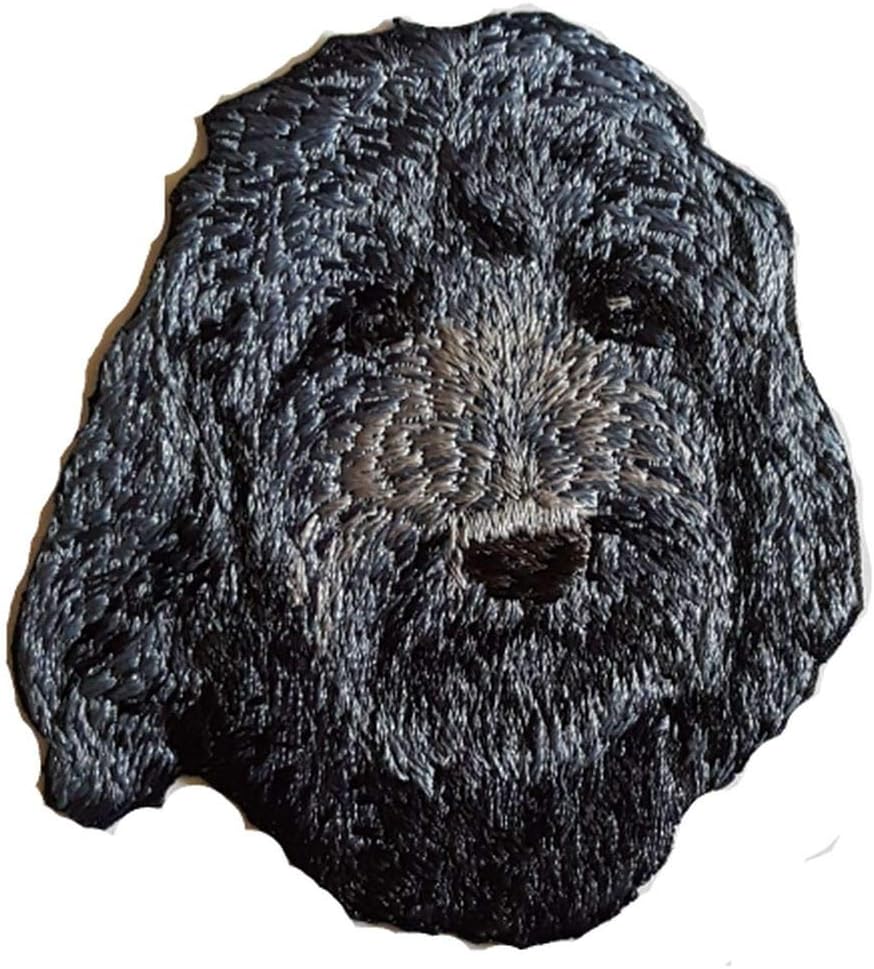
Goldendoodle or Labradoodle Dog Black Embroidered Patch 3"
Category: Arts, Crafts & Sewing
Black Golden Doodle Embroidered Patch is 3", Iron on or sew on, can be glued on with fabric glue
Features: This design can be ordered on Hats, Towels & Apron also | High quality embroidery service & digitizing | We carry thousands of patch designs | We embroider on most all items | Teams Clubs Groups & Large order are welcome